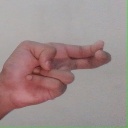
अक्षर: ह